EuroCup Basketball Finals MVP

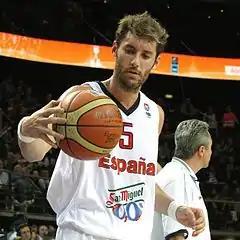
Rudy Fernández was the EuroCup Finals MVP in 2008.

The EuroCup Basketball Finals MVP, previously also known as the ULEB Cup Finals MVP and the ULEB Eurocup Finals MVP, is the yearly MVP award of the finals of the 2nd-tier level professional basketball league in Europe, the EuroCup Basketball League. The EuroCup Basketball League is the European-wide professional basketball league that is one tier level below the top-tier EuroLeague.